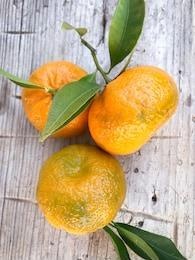
Label: mandarine